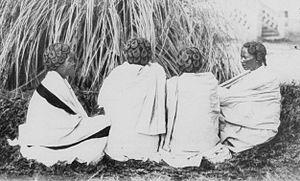
Madagascar